History of Carmona, Spain

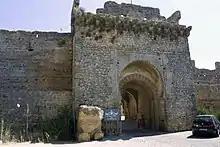
Alcázar del rey Don Pedro, Puerta de Marchena

Of the three castles in the city, at least two were in use during Islamic rule. The fortress of the "al-Agamm" ("Alcázar de Puerta de Sevilla") underwent major changes in order to adapt the existing structures, such as raising the keep in height and the superimposition of a new arch preceding that of the Romans. The "Alcázar Real" ("Alcázar de Arriba"), preserved in its interior a palace whose typological elements allow dating it to the early 10th century.